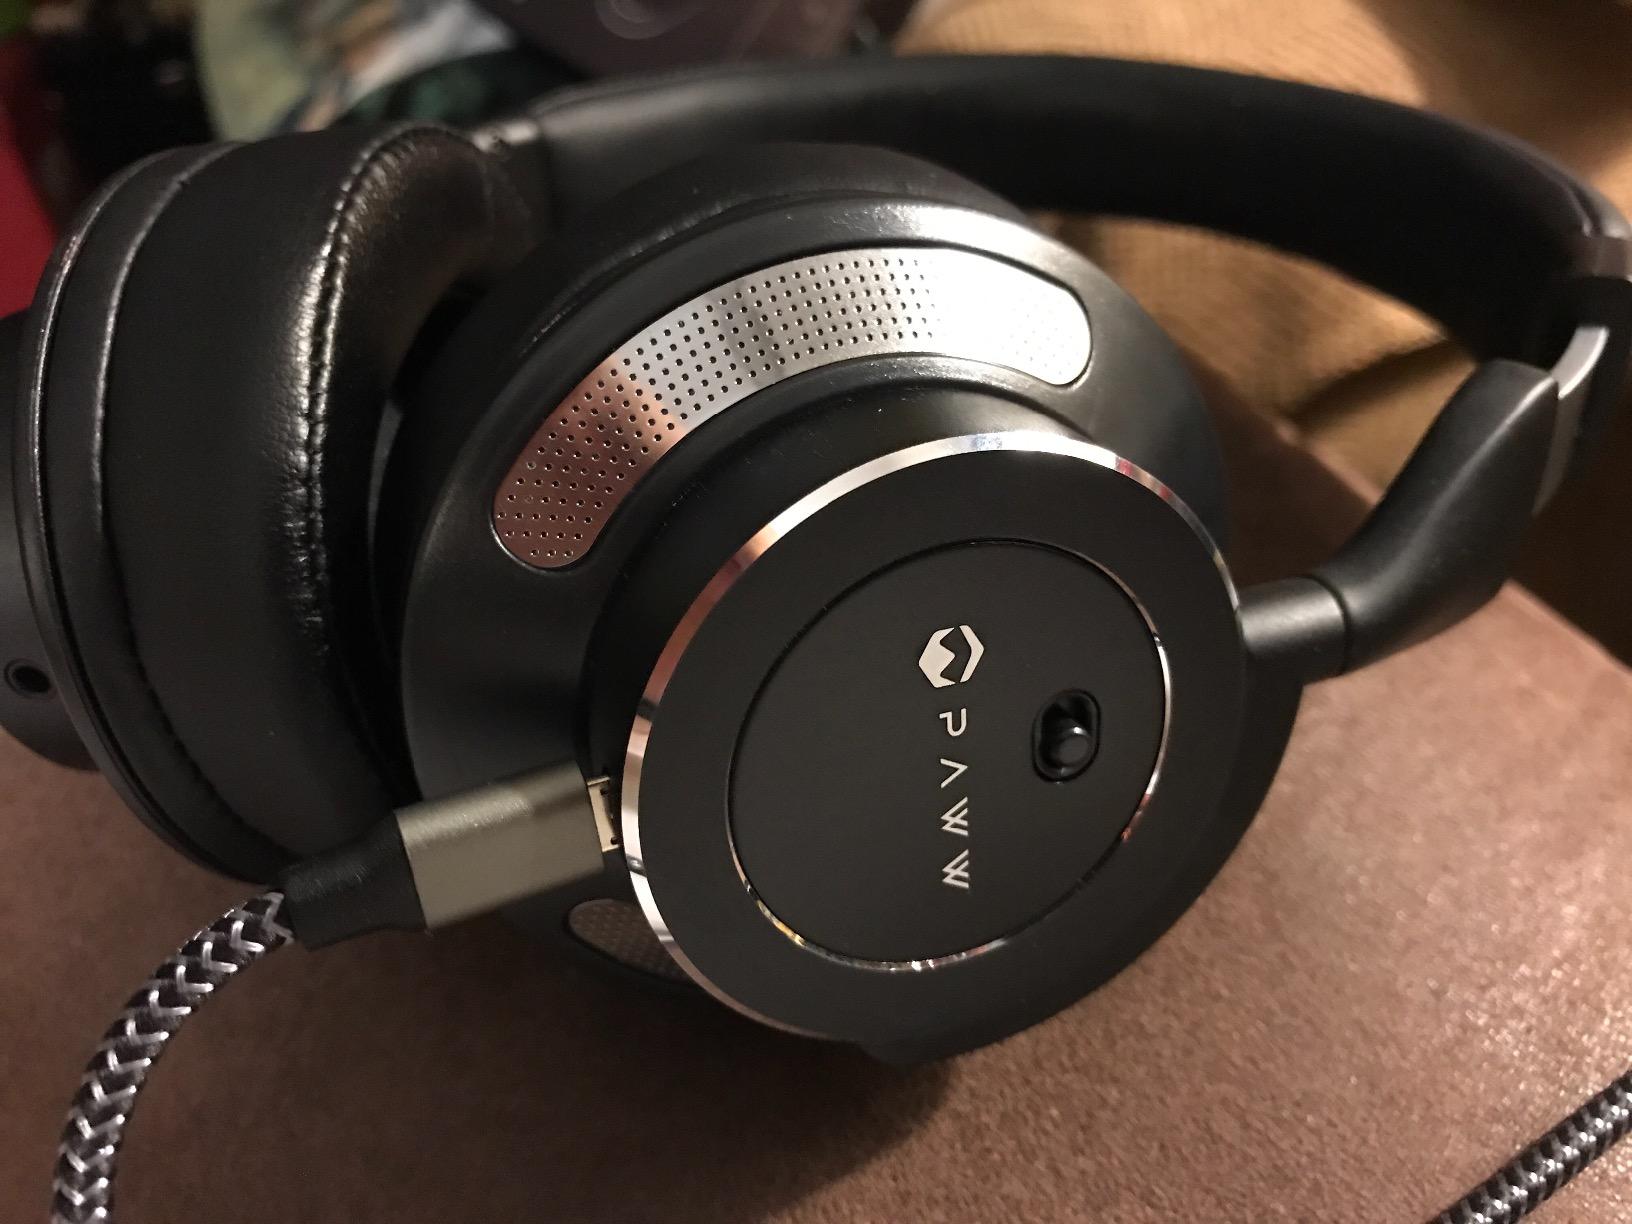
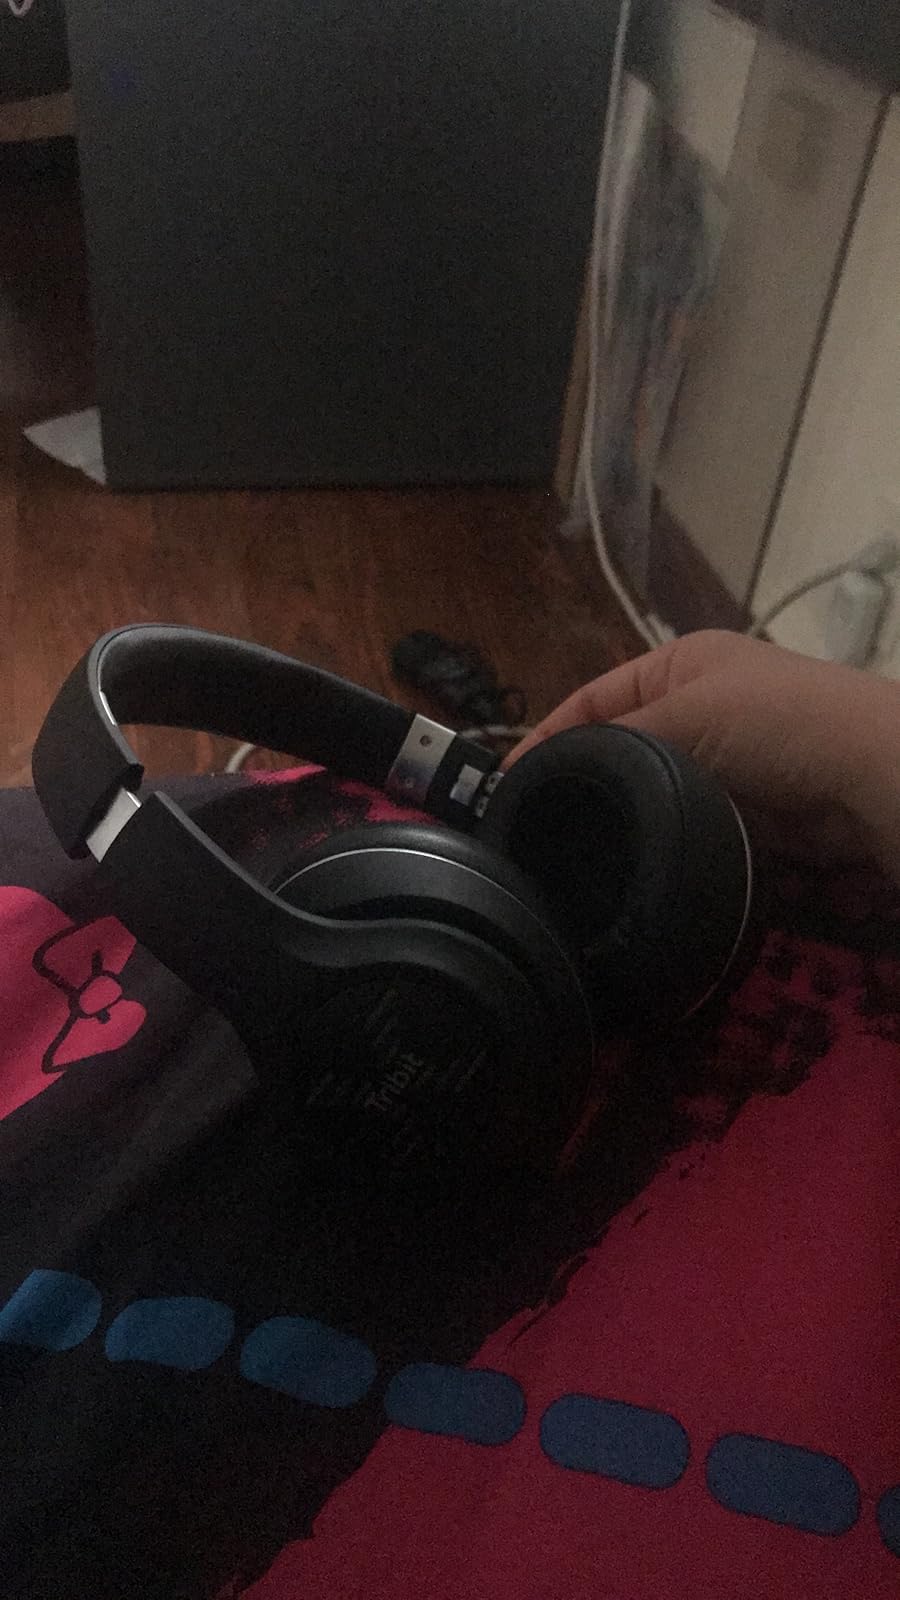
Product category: headphones
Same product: no